The Lord of the Rings: Return to Moria

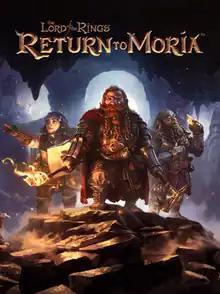

The Lord of the Rings: Return to Moria is a 2023 survival video game developed by Free Range Games and published by North Beach Games on October 24, 2023 for Windows. PlayStation 5 and Xbox Series X/S versions were released in December 2023 and August 2024 respectively. The game is based on the fictional world of Middle-earth created by J. R. R. Tolkien and takes place during its Fourth Age after the events of "The Lord of the Rings" novel. It follows a company of dwarves as they try to retake their homeland Moria and restore the long-lost ancient kingdom of Khazad-dûm. The game received mixed reviews from critics.